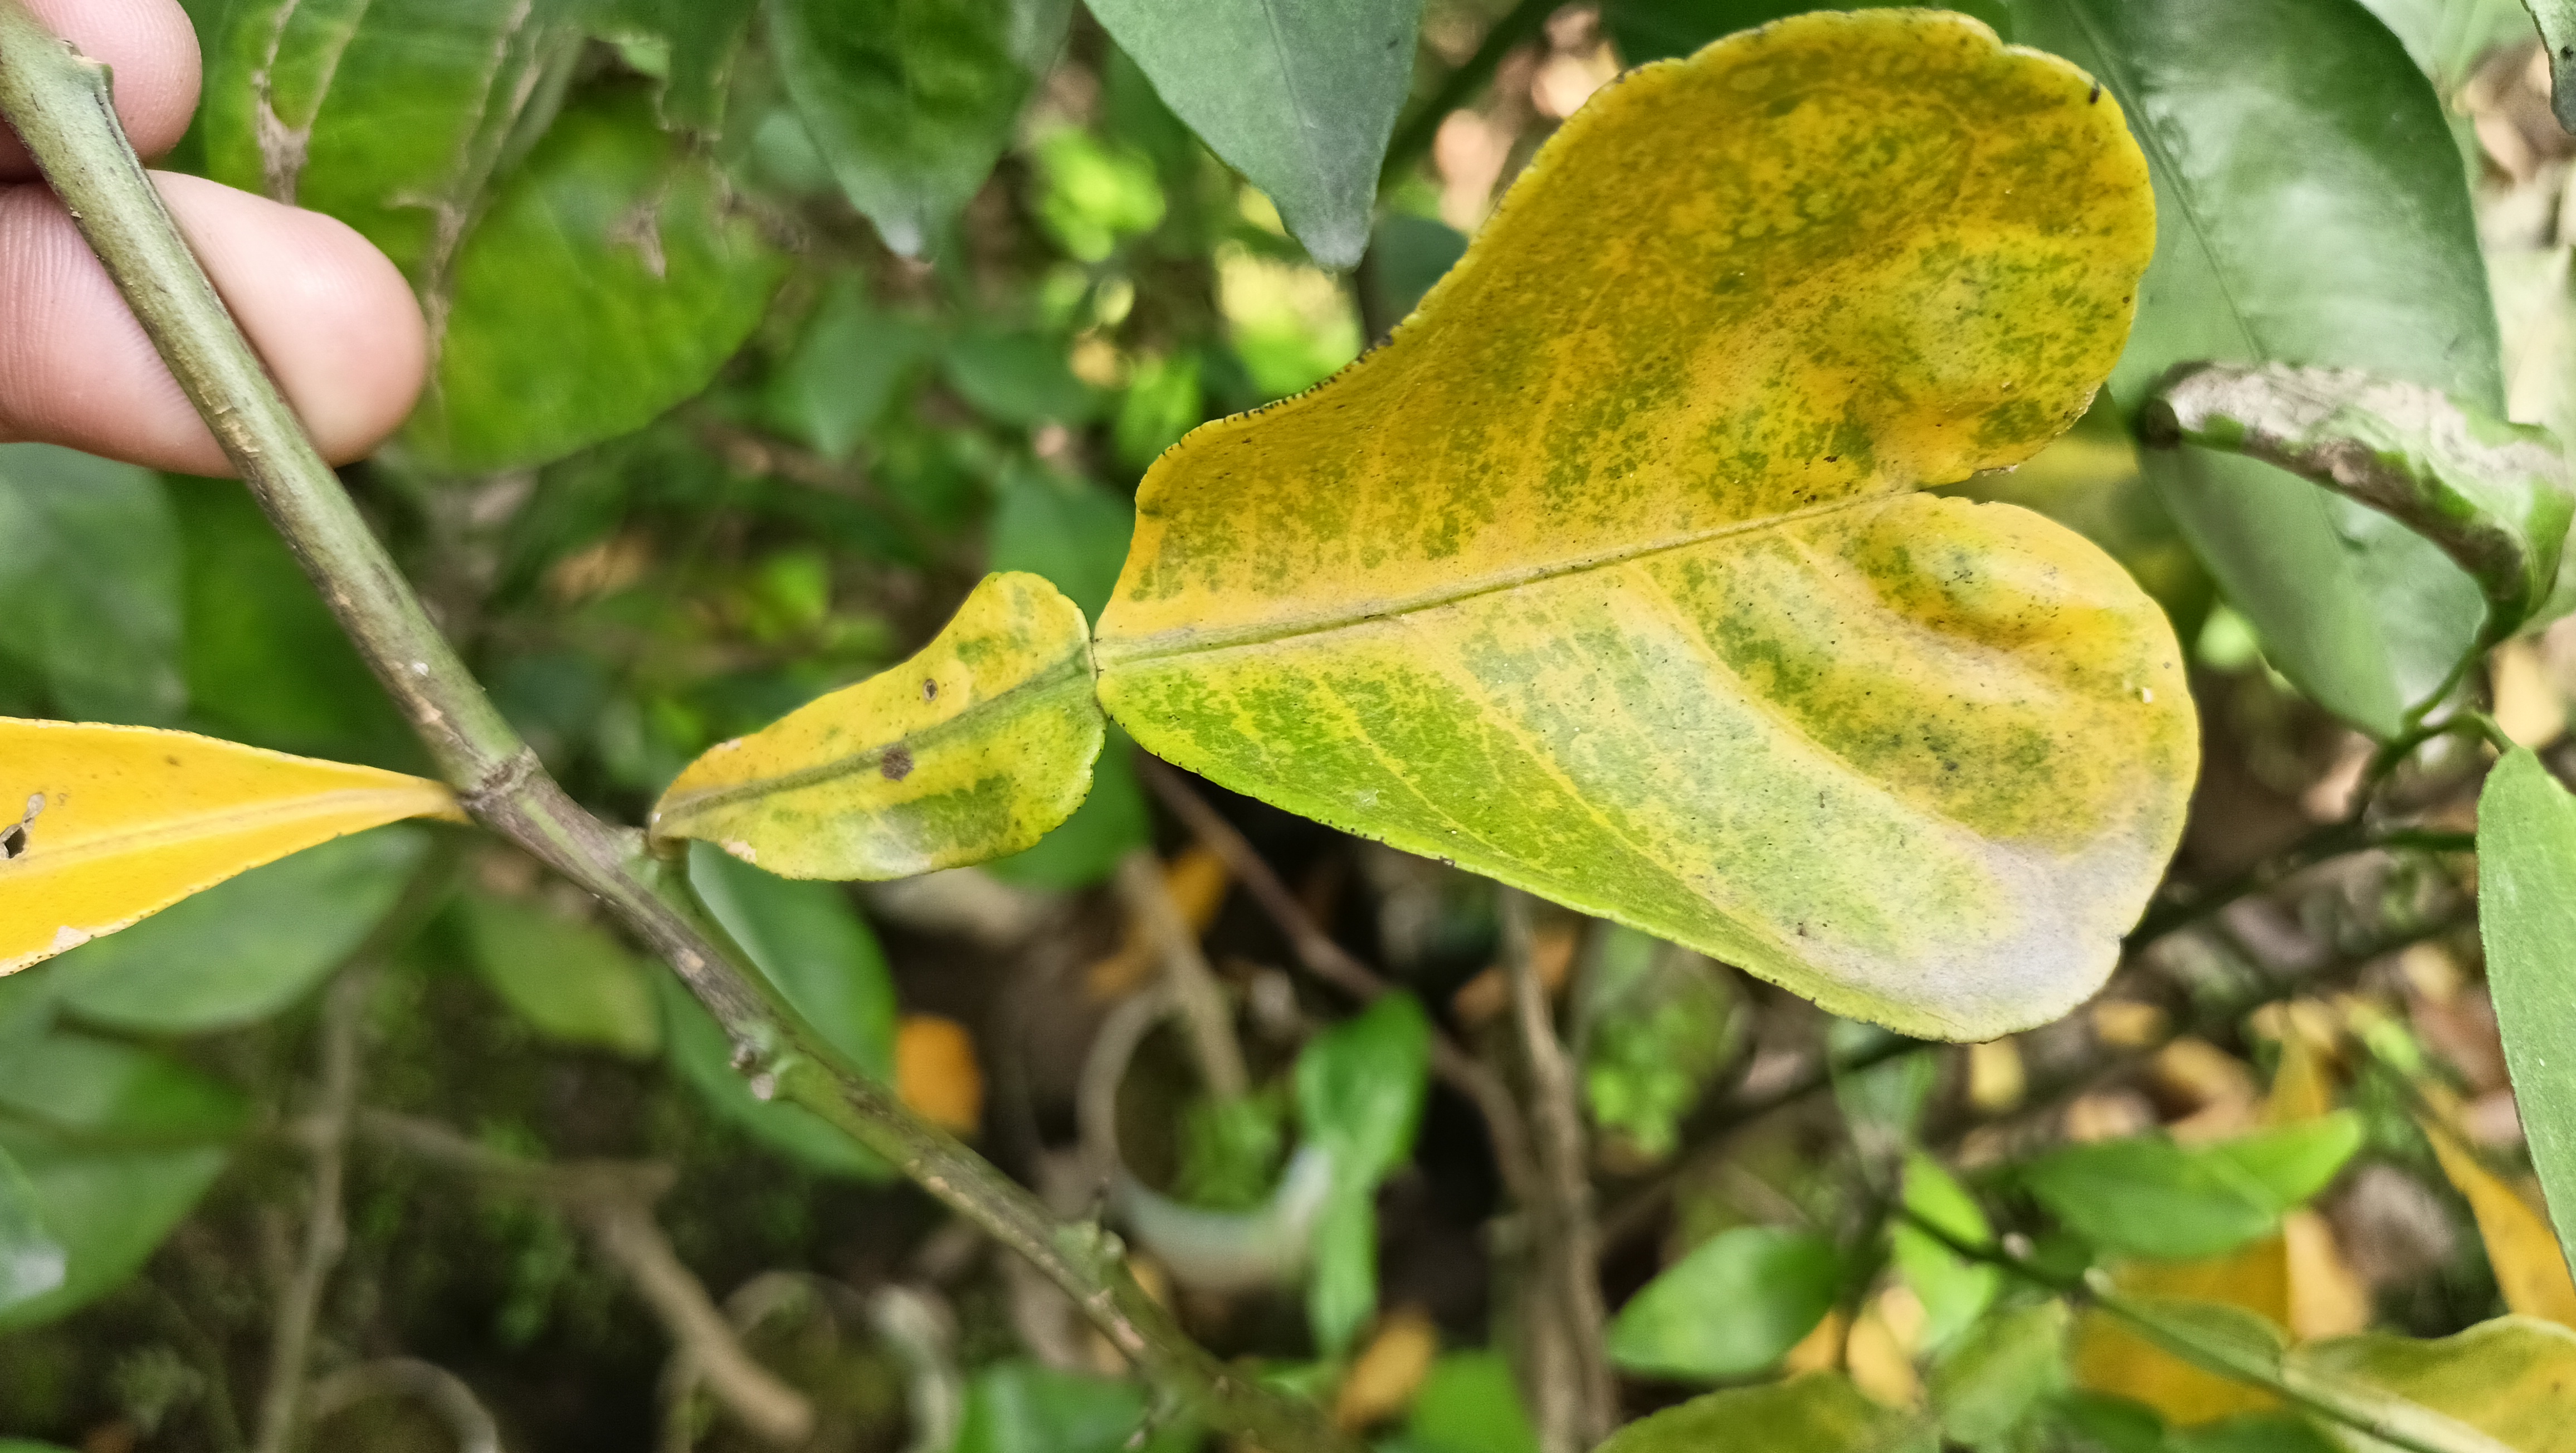
Mandarin leaf variety: Nagpuri